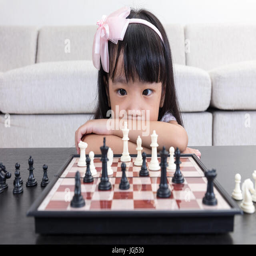
tired little girl playing chess in the living room at home